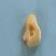
Maize quality: Bad